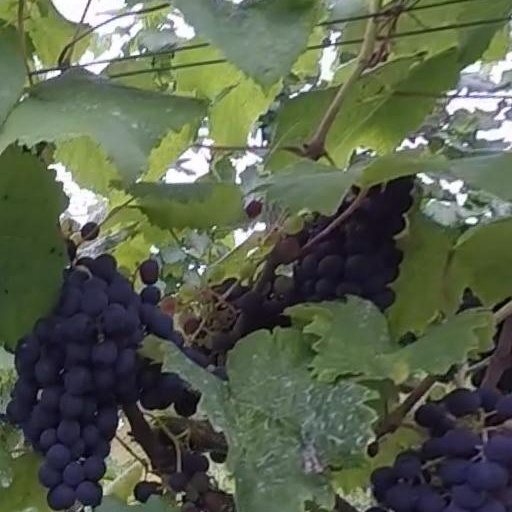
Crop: grape